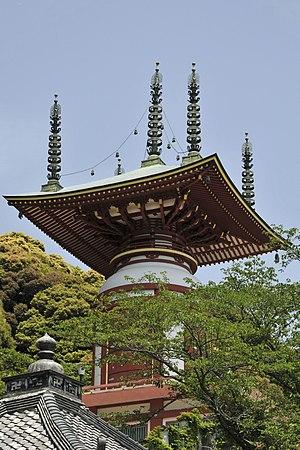
Un tahōtō est une forme de pagode japonaise trouvée principalement dans les temples bouddhistes des écoles Shingon et Tendai du bouddhisme Vajrayana. Cette forme est unique parmi les pagodes car elle comprend un nombre pair d'étages. Le second étage a une balustrade et semble habitable mais est néanmoins inaccessible et n'offre aucun espace utile. Son nom renvoie à Prabhutaratna, représenté assis dans une « pagode ornée de nombreux bijoux » dans le onzième chapitre du Sūtra du Lotus. Avec une partie inférieure carrée et une partie supérieure cylindrique, un toit « en jupe » mokoshi, un toit pyramidal et un épi de faîtage, le tahōtō ou le plus grand daitō est un des shichidō garan d'un temple Shingon. Après l'époque de Heian, la construction des pagodes décline en général et les nouveaux tahōtō se font rares. Six exemples, dont celui de Ishiyama-dera est le plus ancien, ont été désignés Trésor national.